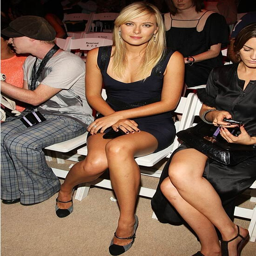
this week is fashion week .